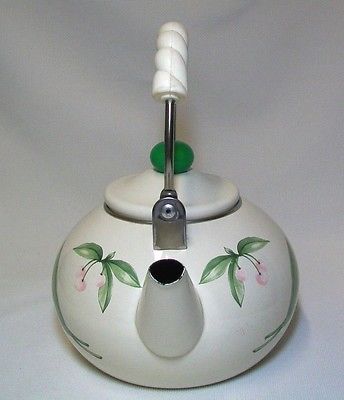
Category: kettle